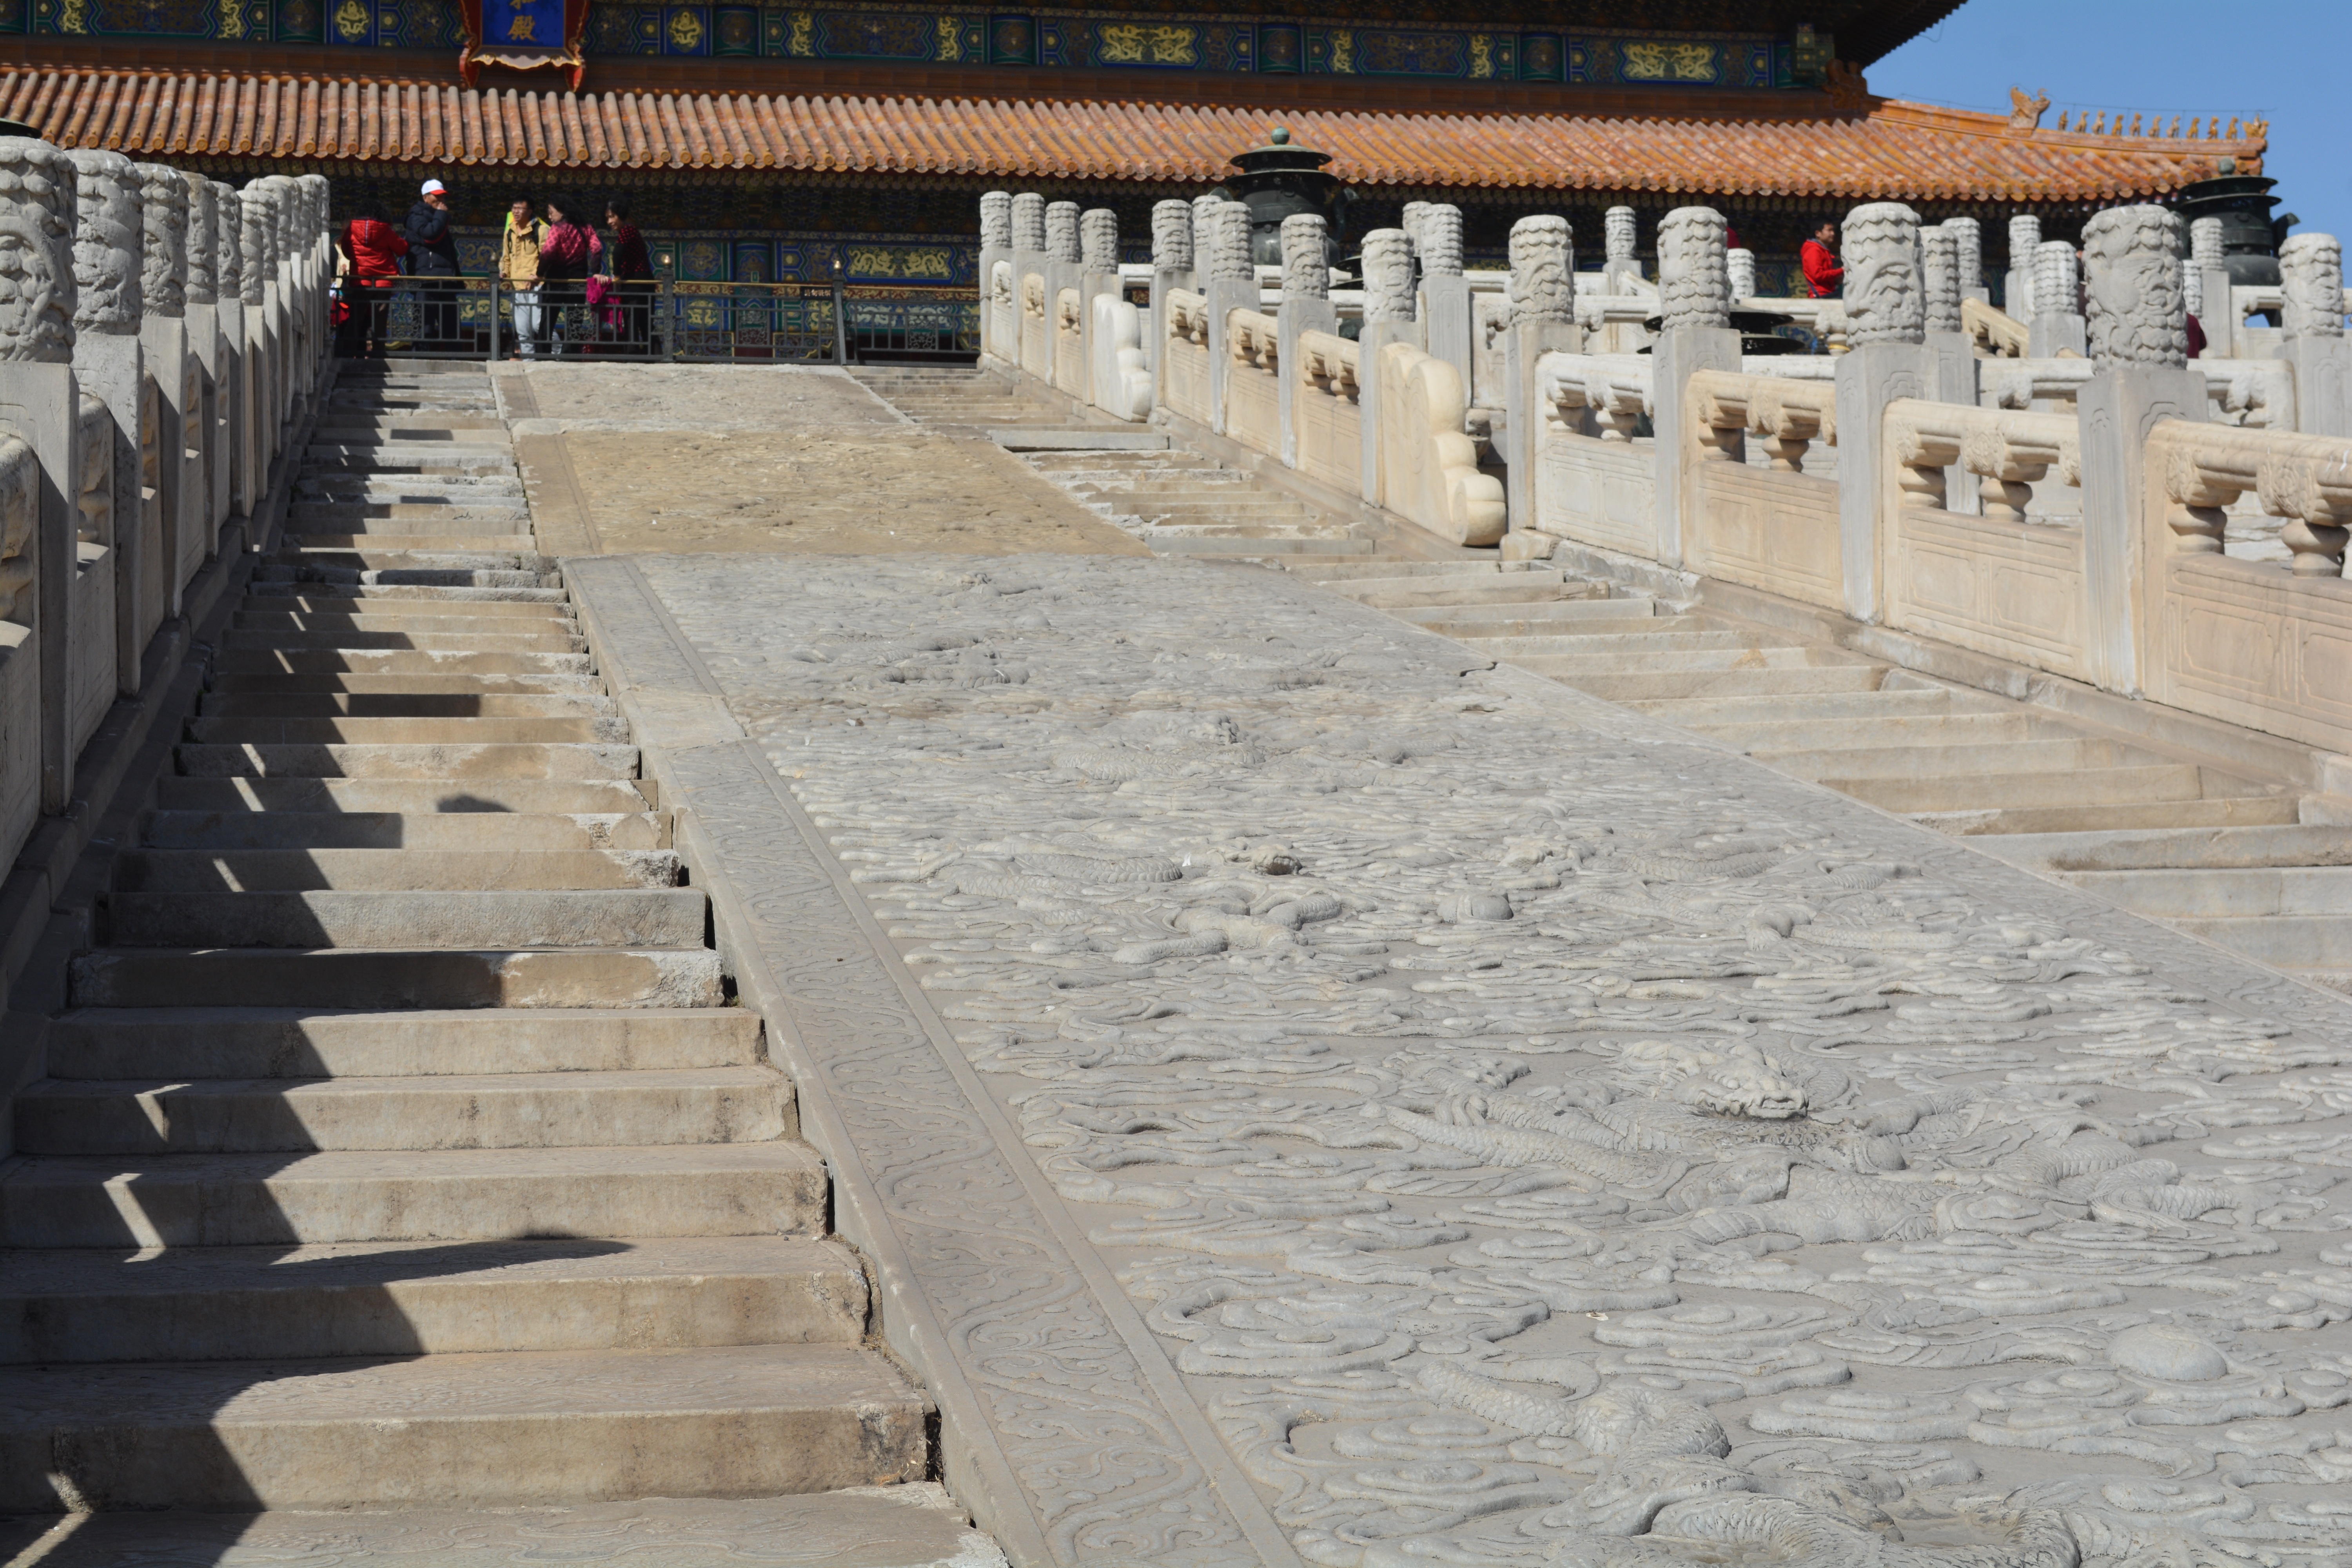
structure, walkway, column, amphitheatre, flooring, ancient history, baluster